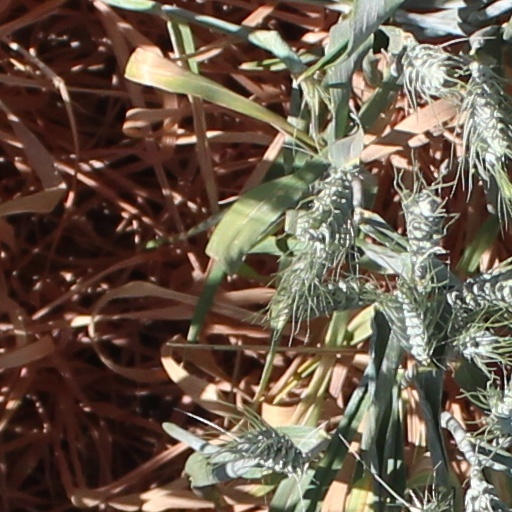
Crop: wheat